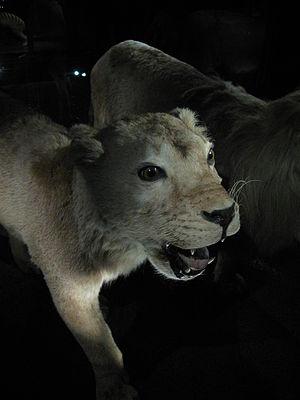
Lion du Cap) in Grande galerie de l'évolution-Espèces menacées ou disparues Map: 48° 50' 32"" N 2° 21' 23"" E"